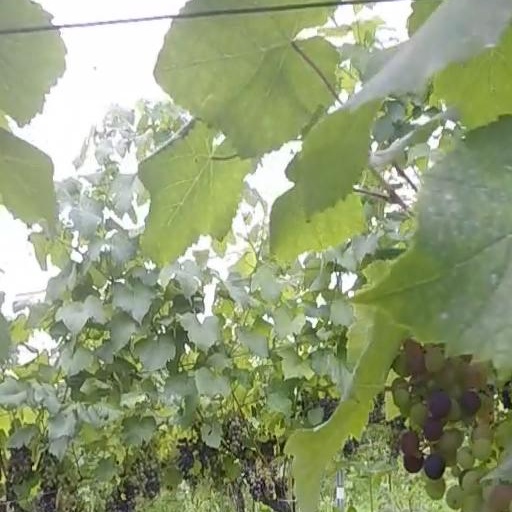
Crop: grape